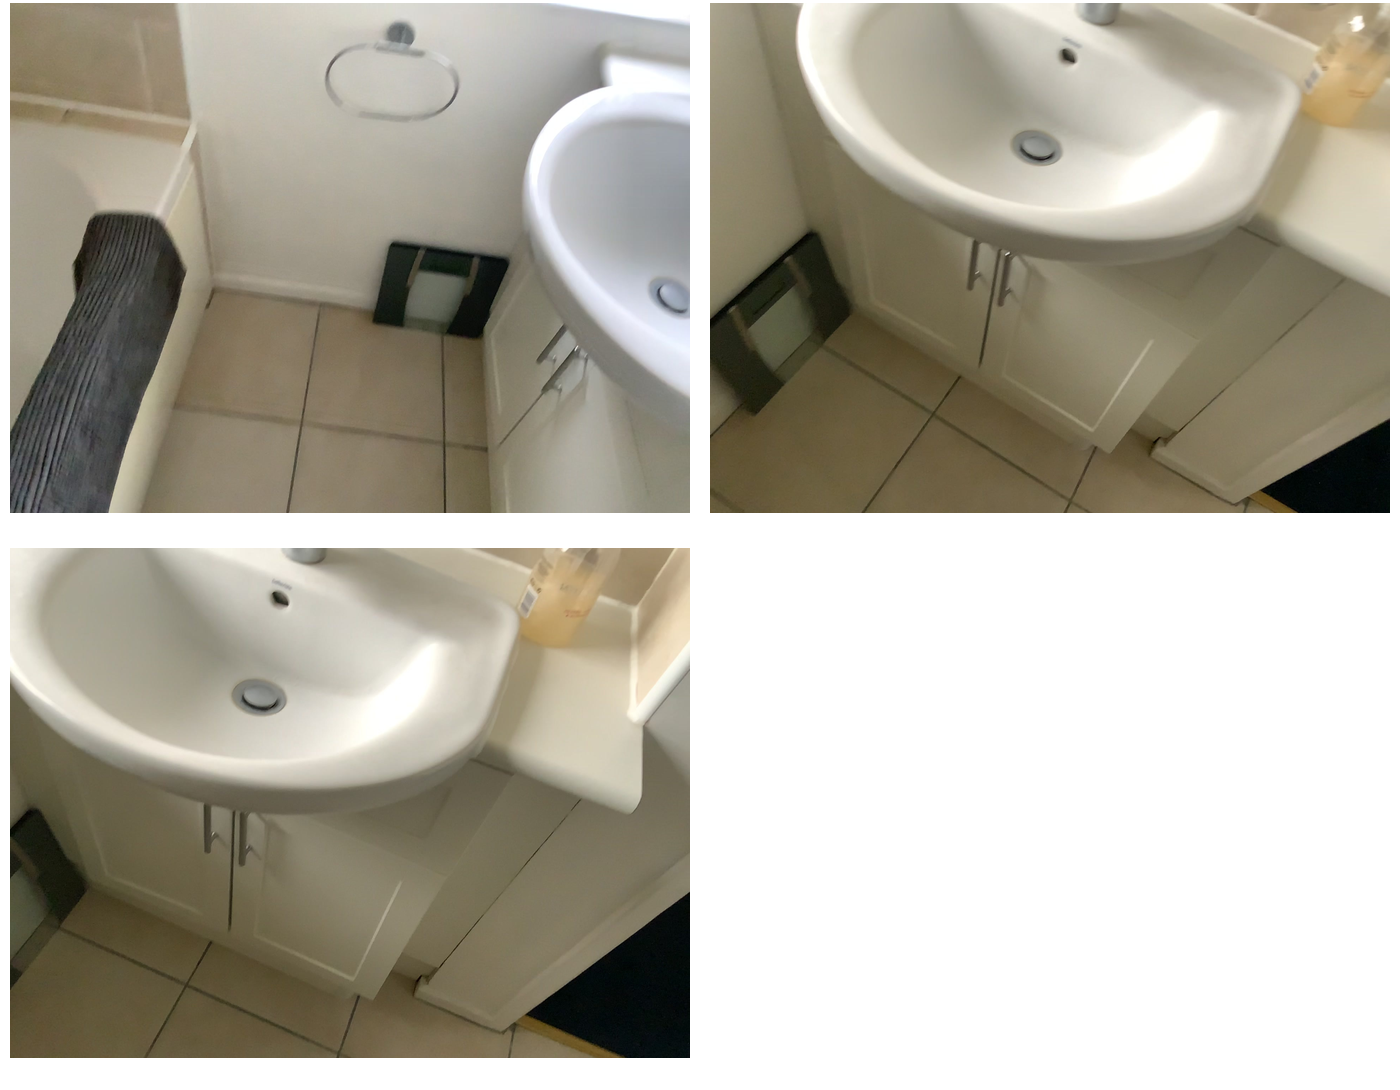Task instruction: Open the kitchen cabinet.
Answer: {"task_instruction": "Open the kitchen cabinet.", "nodes": ["knob1", "knob2", "kitchen cabinet"], "edges": [{"functional_relationship": "openorclose", "object1": "knob1", "object2": "kitchen cabinet", "spatial_relations": ["higher_than", "close"], "is_touching": true}, {"functional_relationship": "openorclose", "object1": "knob2", "object2": "kitchen cabinet", "spatial_relations": ["in_front_of", "close"], "is_touching": true}], "action_type": "pull", "function_type": "open_close_control"}